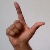
The image shows a hand gesture representing the letter 'L' in Indian Sign Language.